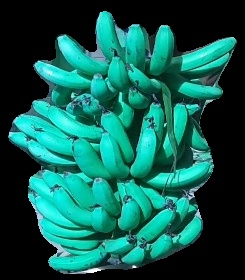
Variety: pachbale
Grade: grade3